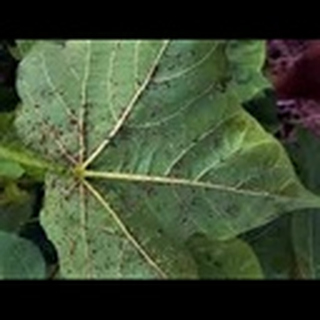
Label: cotton_aphids